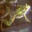
Label: frog